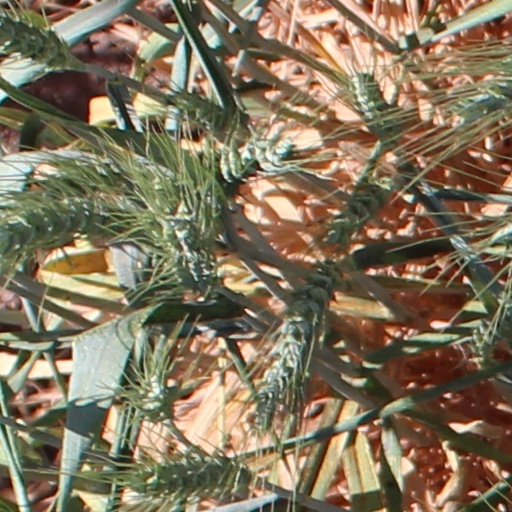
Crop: wheat